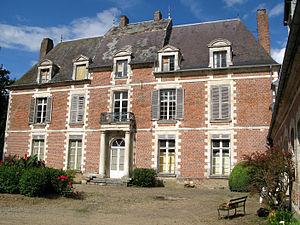
Le château de Quevauvillers est situé sur le territoire de la commune de Quevauvillers, dans le département de la Somme, au sud-ouest d'Amiens. Le château fait l’objet d’une inscription au titre des monuments historiques depuis le 13 août 2008.
Quevauvillers est une commune française située dans le département de la Somme, en région Hauts-de-France.
Cet article recense les monuments historiques de la Somme, en France.